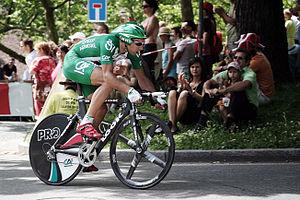
William Bonnet, né le 25 juin 1982 à Saint-Doulchard, est un coureur cycliste français membre de l'équipe Groupama-FDJ.